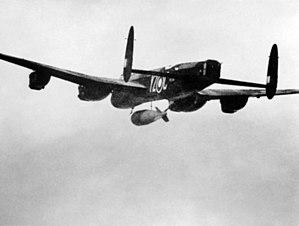
La Jagdgeschwader 5, surnommée Eismeer, est une unité de chasseurs de la Luftwaffe pendant la Seconde Guerre mondiale. Active de 1942 à 1945, l'escadre fut construite à partir de petites unités déjà présentes en 1941 et destinée aux missions visant à assurer la défense aérienne du grand nord de l'Europe : la Scandinavie et le nord de la Finlande, tous proches de l'océan Arctique, d'où son appellation.
Holtzwihr [ɔlt͡sviʁ] est une ancienne commune française située dans le département du Haut-Rhin, en région Grand Est.